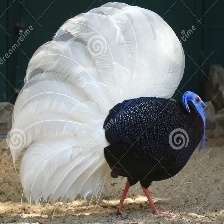
Species: BULWERS PHEASANT
Scientific name: LOPHURA BULWERI